Dornier Do 17

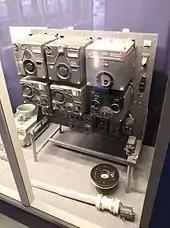
FuG 10 radio set

The wings were of a broad area and had a span of with a straight leading edge which curved in a near-perfect semicircle into the trailing edge. The positions of the wing roots were offset. The leading edge wing root merged with the top of the fuselage and cockpit. As the wing extended backwards, by roughly two thirds, it declined downwards at a sharp angle so that the trailing edge wing root ended nearly halfway down the side of the fuselage increasing the angle of incidence. This design feature was used on all future Dornier bomber designs, namely the Dornier Do 217. The trailing edge was faired into the round fuselage shape. The engine nacelle was also faired into the flaps. The extreme rear of the nacelle was hollow and allowed the flap with an attached vertical slot to fit into the cavity when deployed.